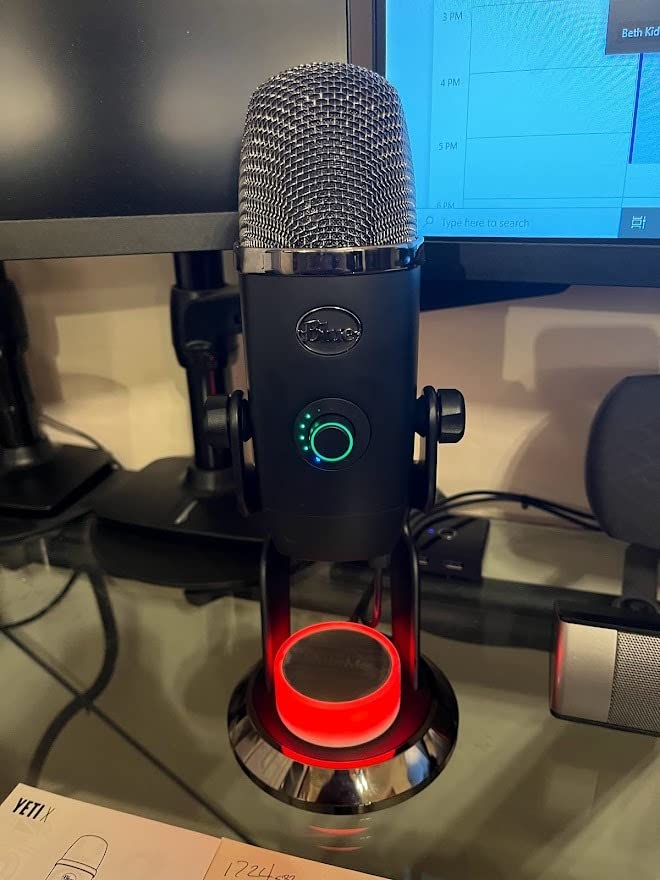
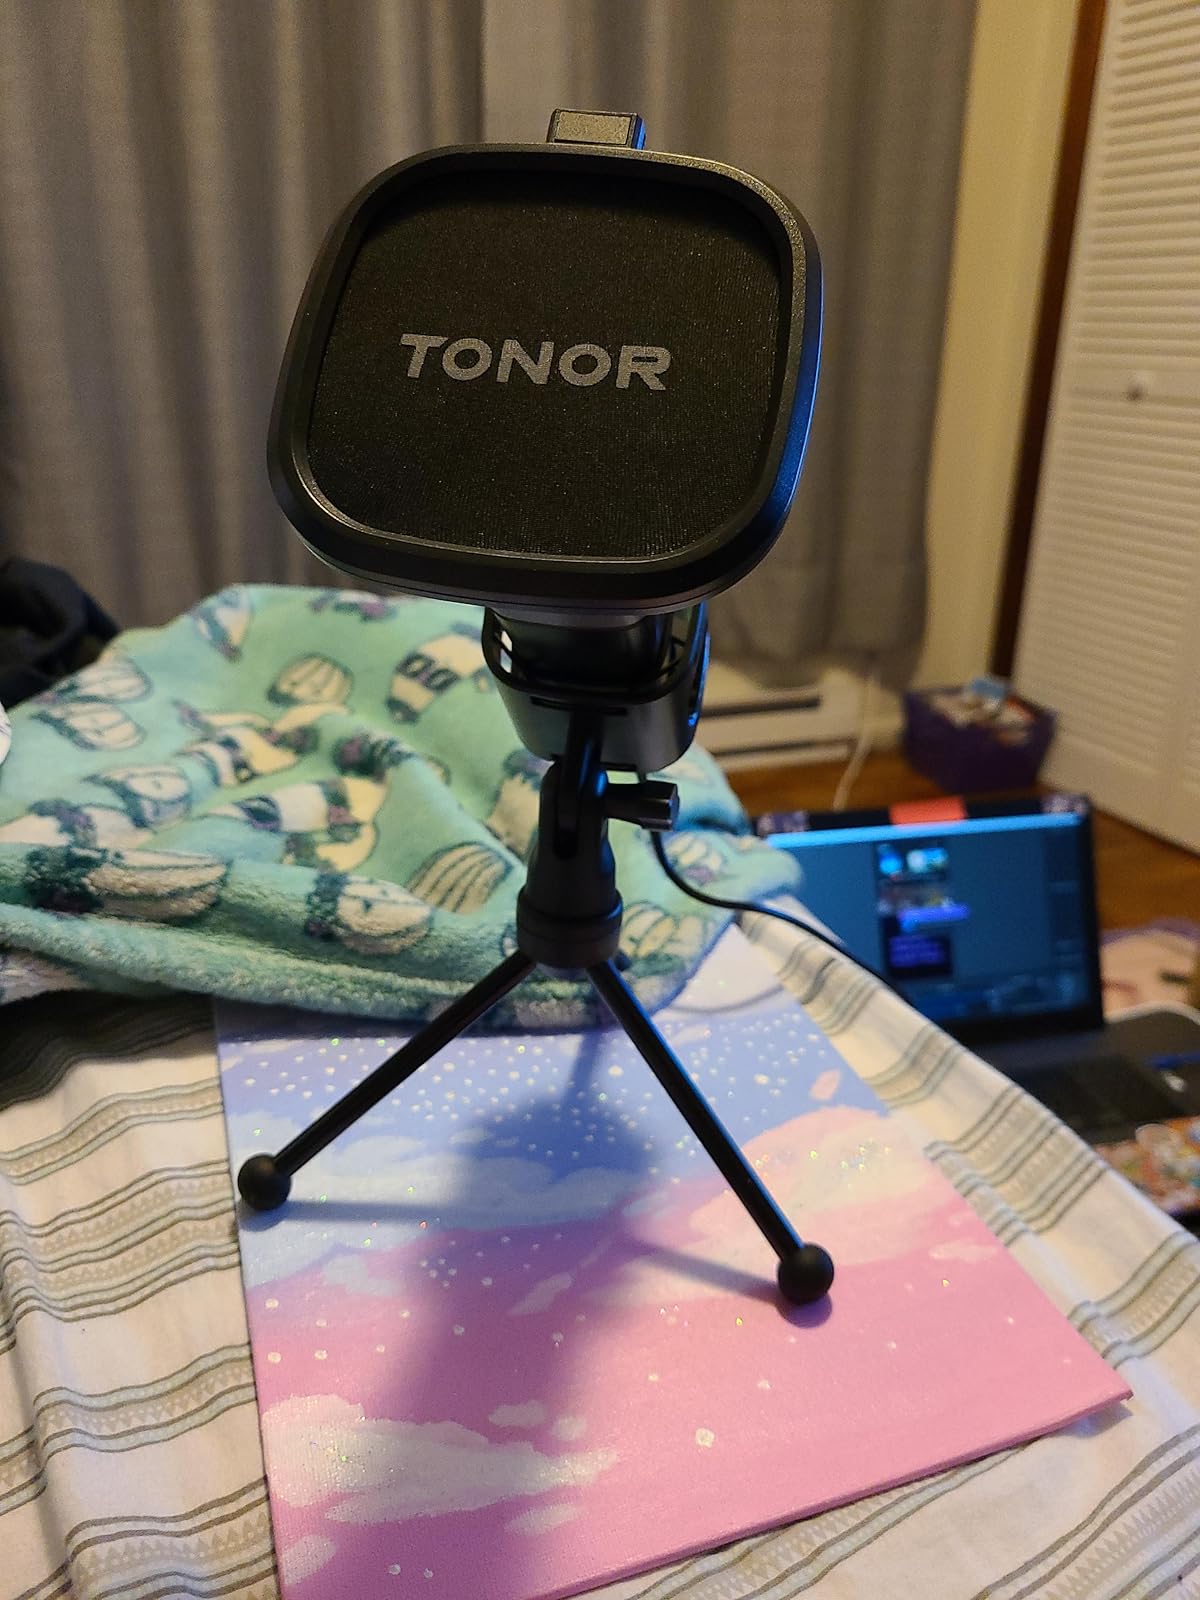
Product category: microphone
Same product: no